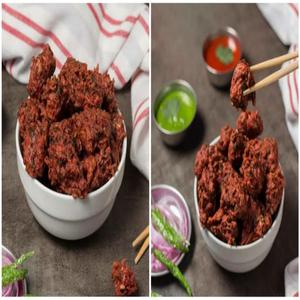
Dish: pakora